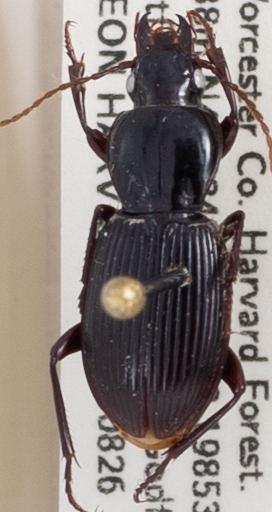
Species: Pterostichus tristis
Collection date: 2020-08-26
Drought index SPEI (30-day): -1.77
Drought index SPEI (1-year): -1.13
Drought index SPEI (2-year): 0.198